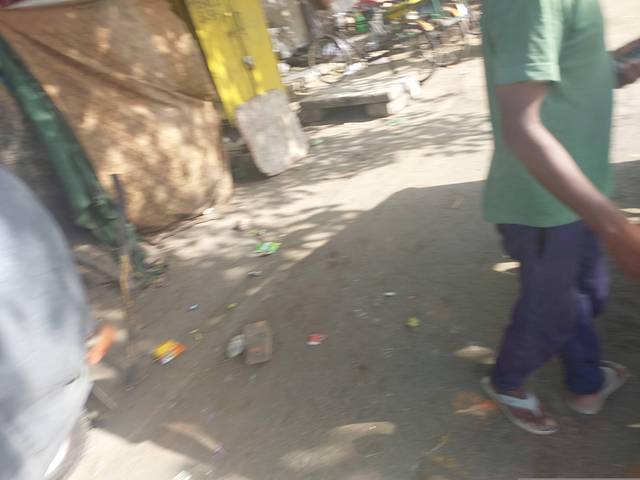
Region: India
Coordinates: 28.666, 77.312